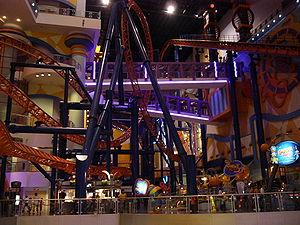
Berjaya Times Square Theme Park est un parc d'attractions intérieur situé entre le 5ᵉ et le 8ᵉ étage de Berjaya Times Square, à Kuala Lumpur, Malaisie.
Belantis Vergnügungspark
Supersonic Odyssey sont des montagnes russes assises en intérieur du parc Berjaya Times Square Theme Park, situé à Kuala Lumpur, en Malaisie.